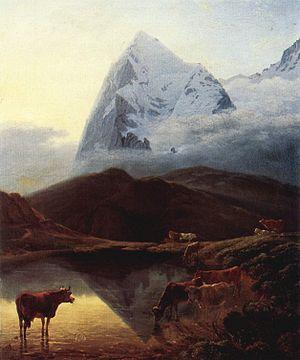
L’Eiger est un sommet individualisé des Alpes situé entièrement en Suisse dans le massif des Alpes bernoises. Son nom, attesté en 1252, ne signifie pas « ogre », contrairement à une idée reçue, mais plus probablement « grand épieu ». La confusion est due aux alpinistes morts lors de la montée de la face nord : celle-ci, presque totalement verticale ou déversante, est considérée comme la plus impressionnante et la plus célèbre face des Alpes, si ce n'est la plus haute. Avec les faces nord du Cervin et des Grandes Jorasses, elle a constitué pour l'alpinisme l'un des « trois derniers problèmes des Alpes », et le dernier résolu.